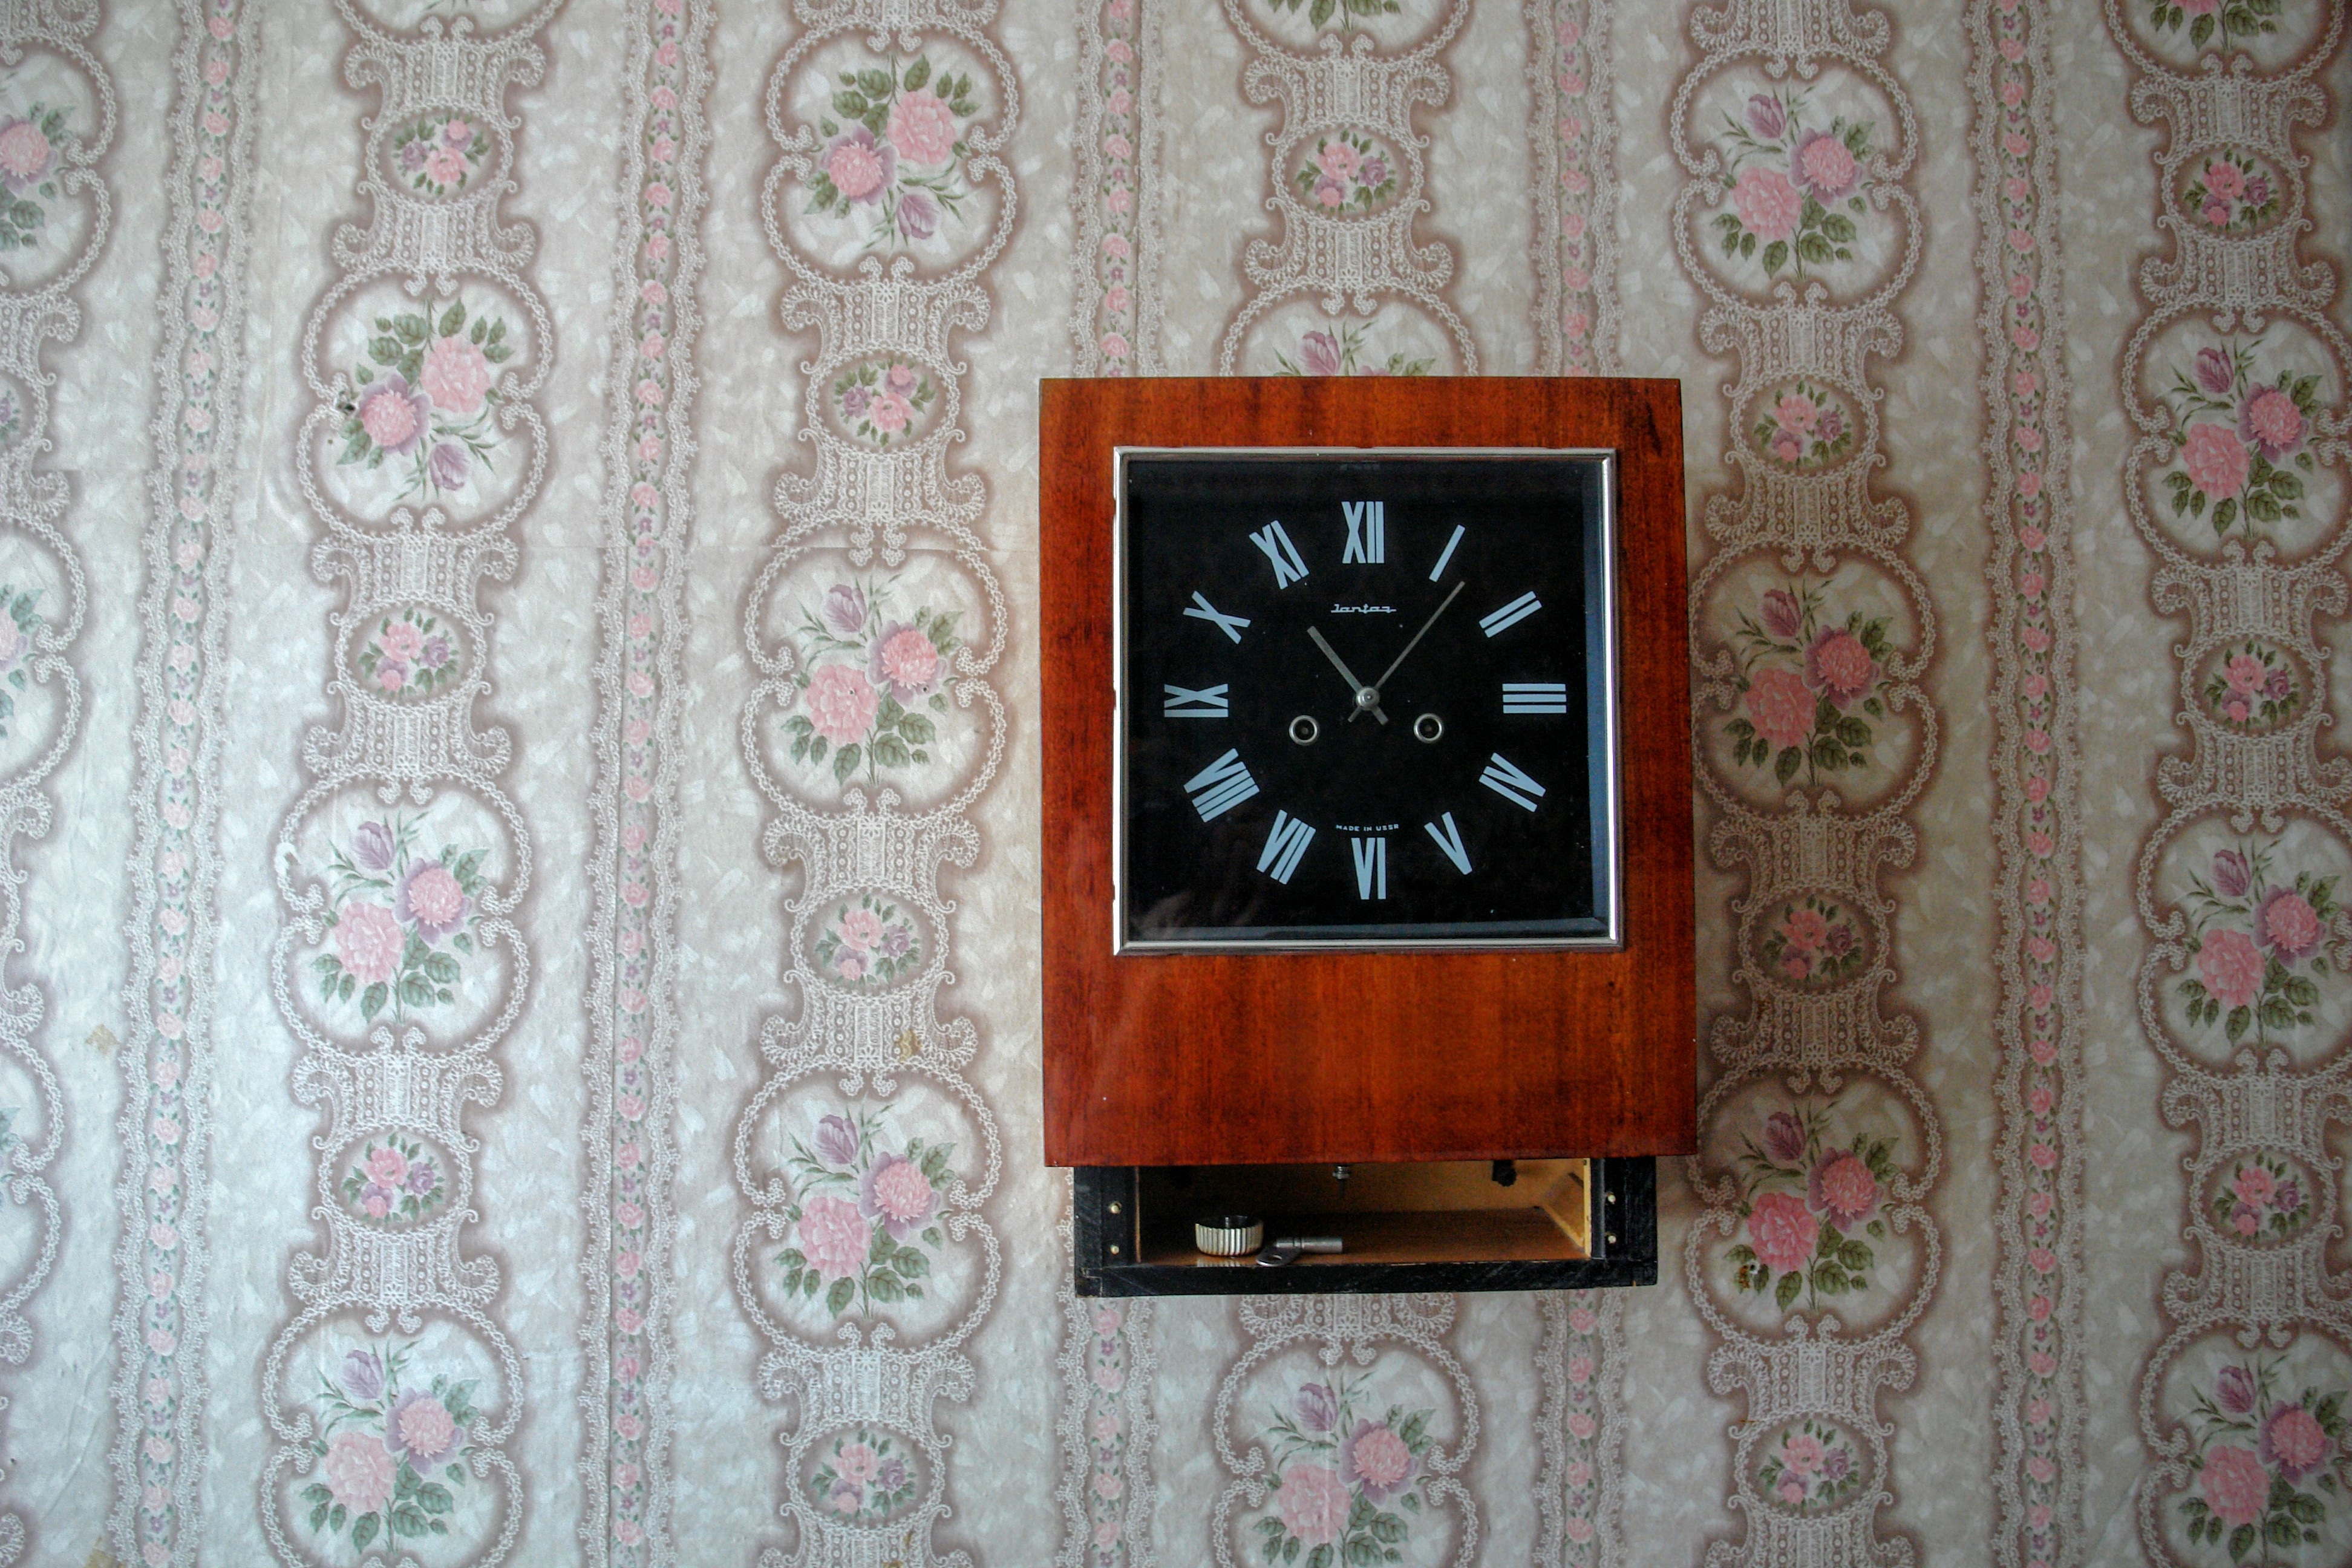
antique, retro, clock, pattern, furniture, still life, wall clock, interior design, textile, art, design, wallpaper, picture frame, retro look, flooring, 70th